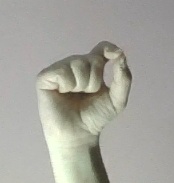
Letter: fa